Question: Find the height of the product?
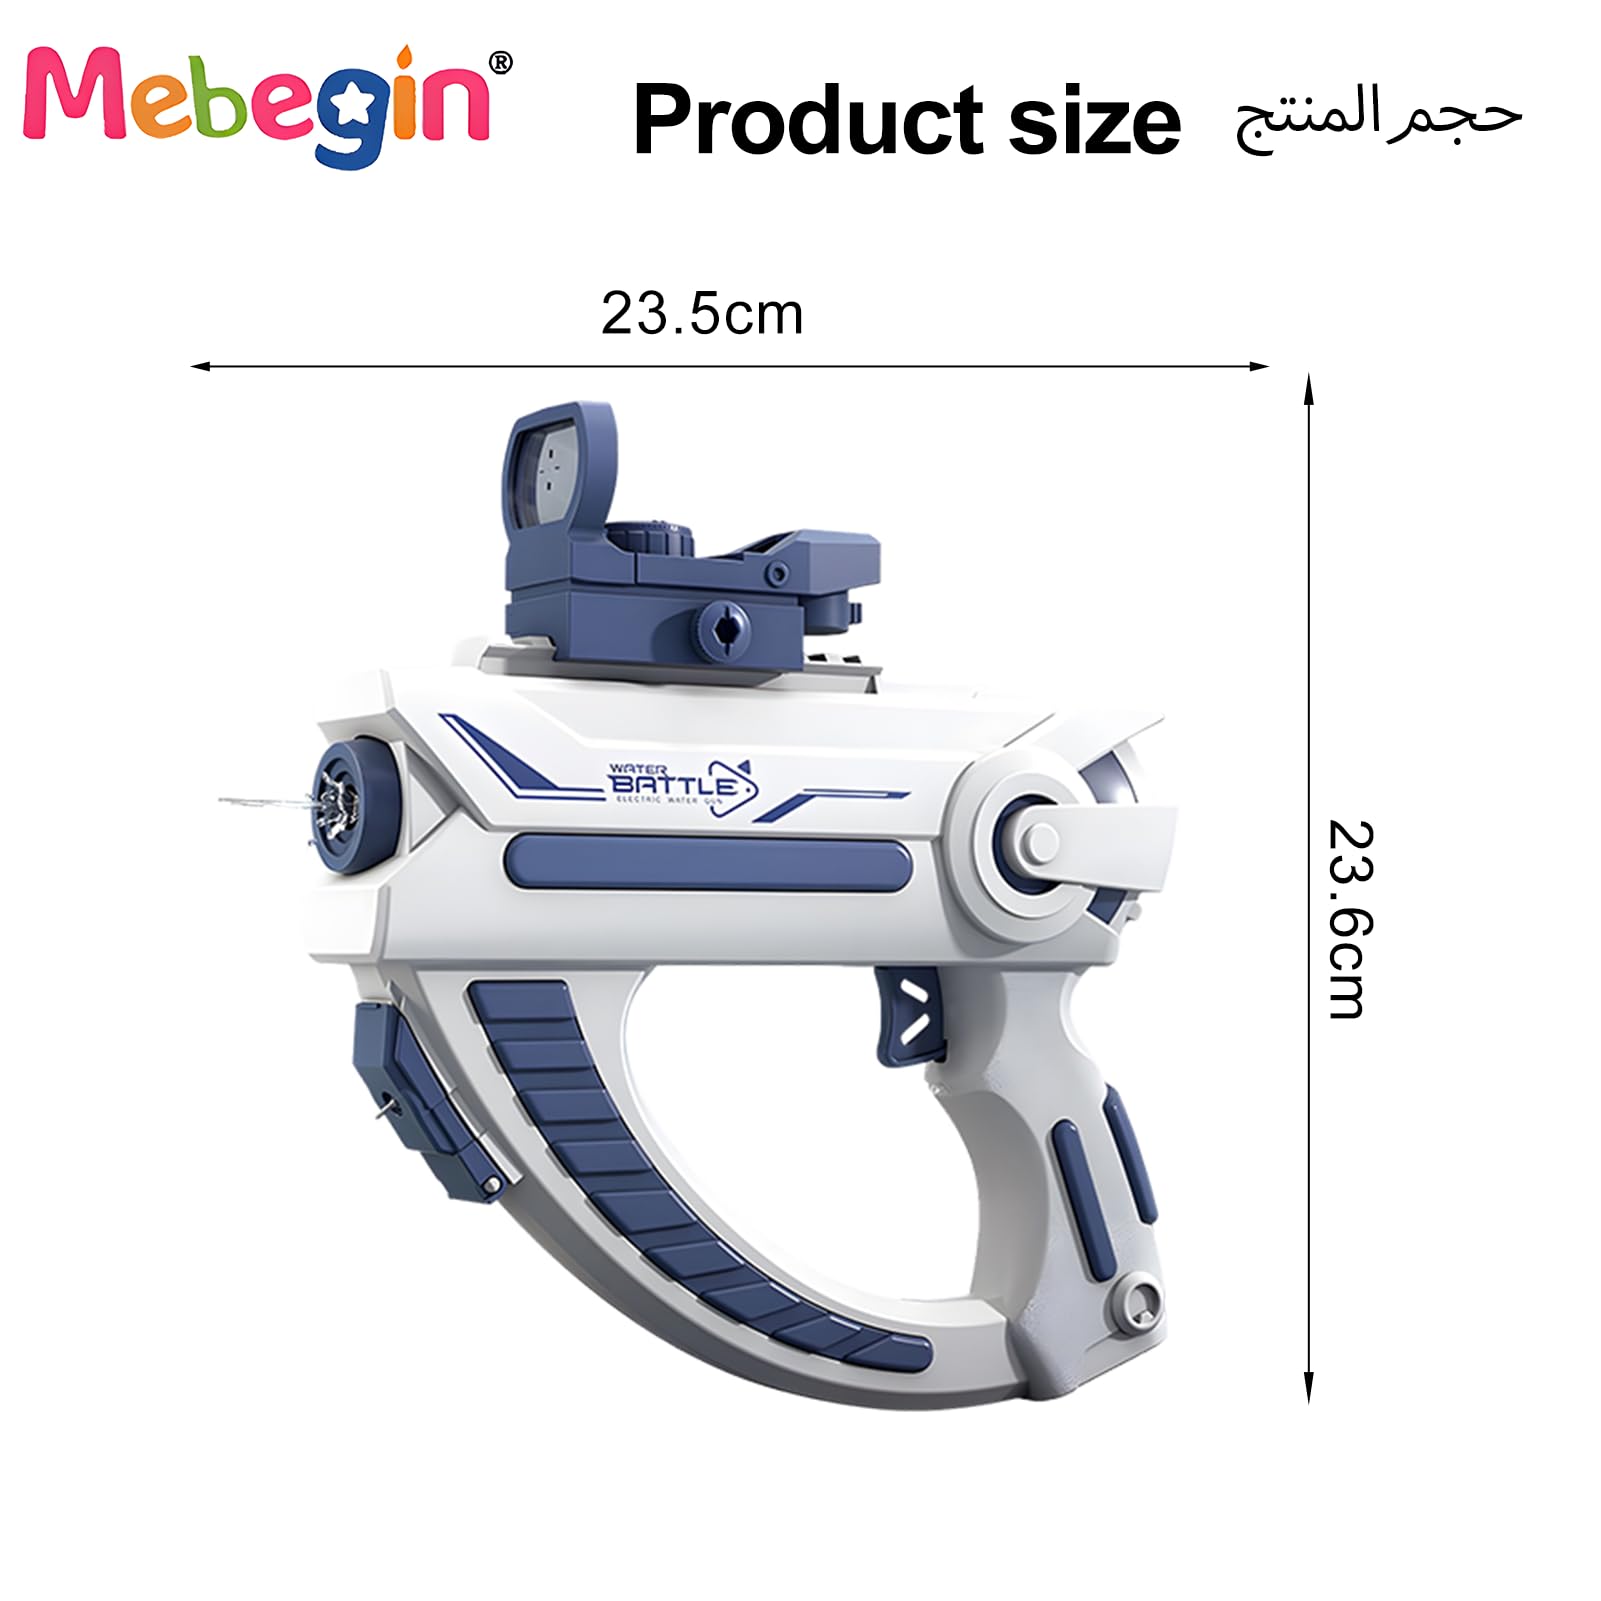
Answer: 23.6 centimetre